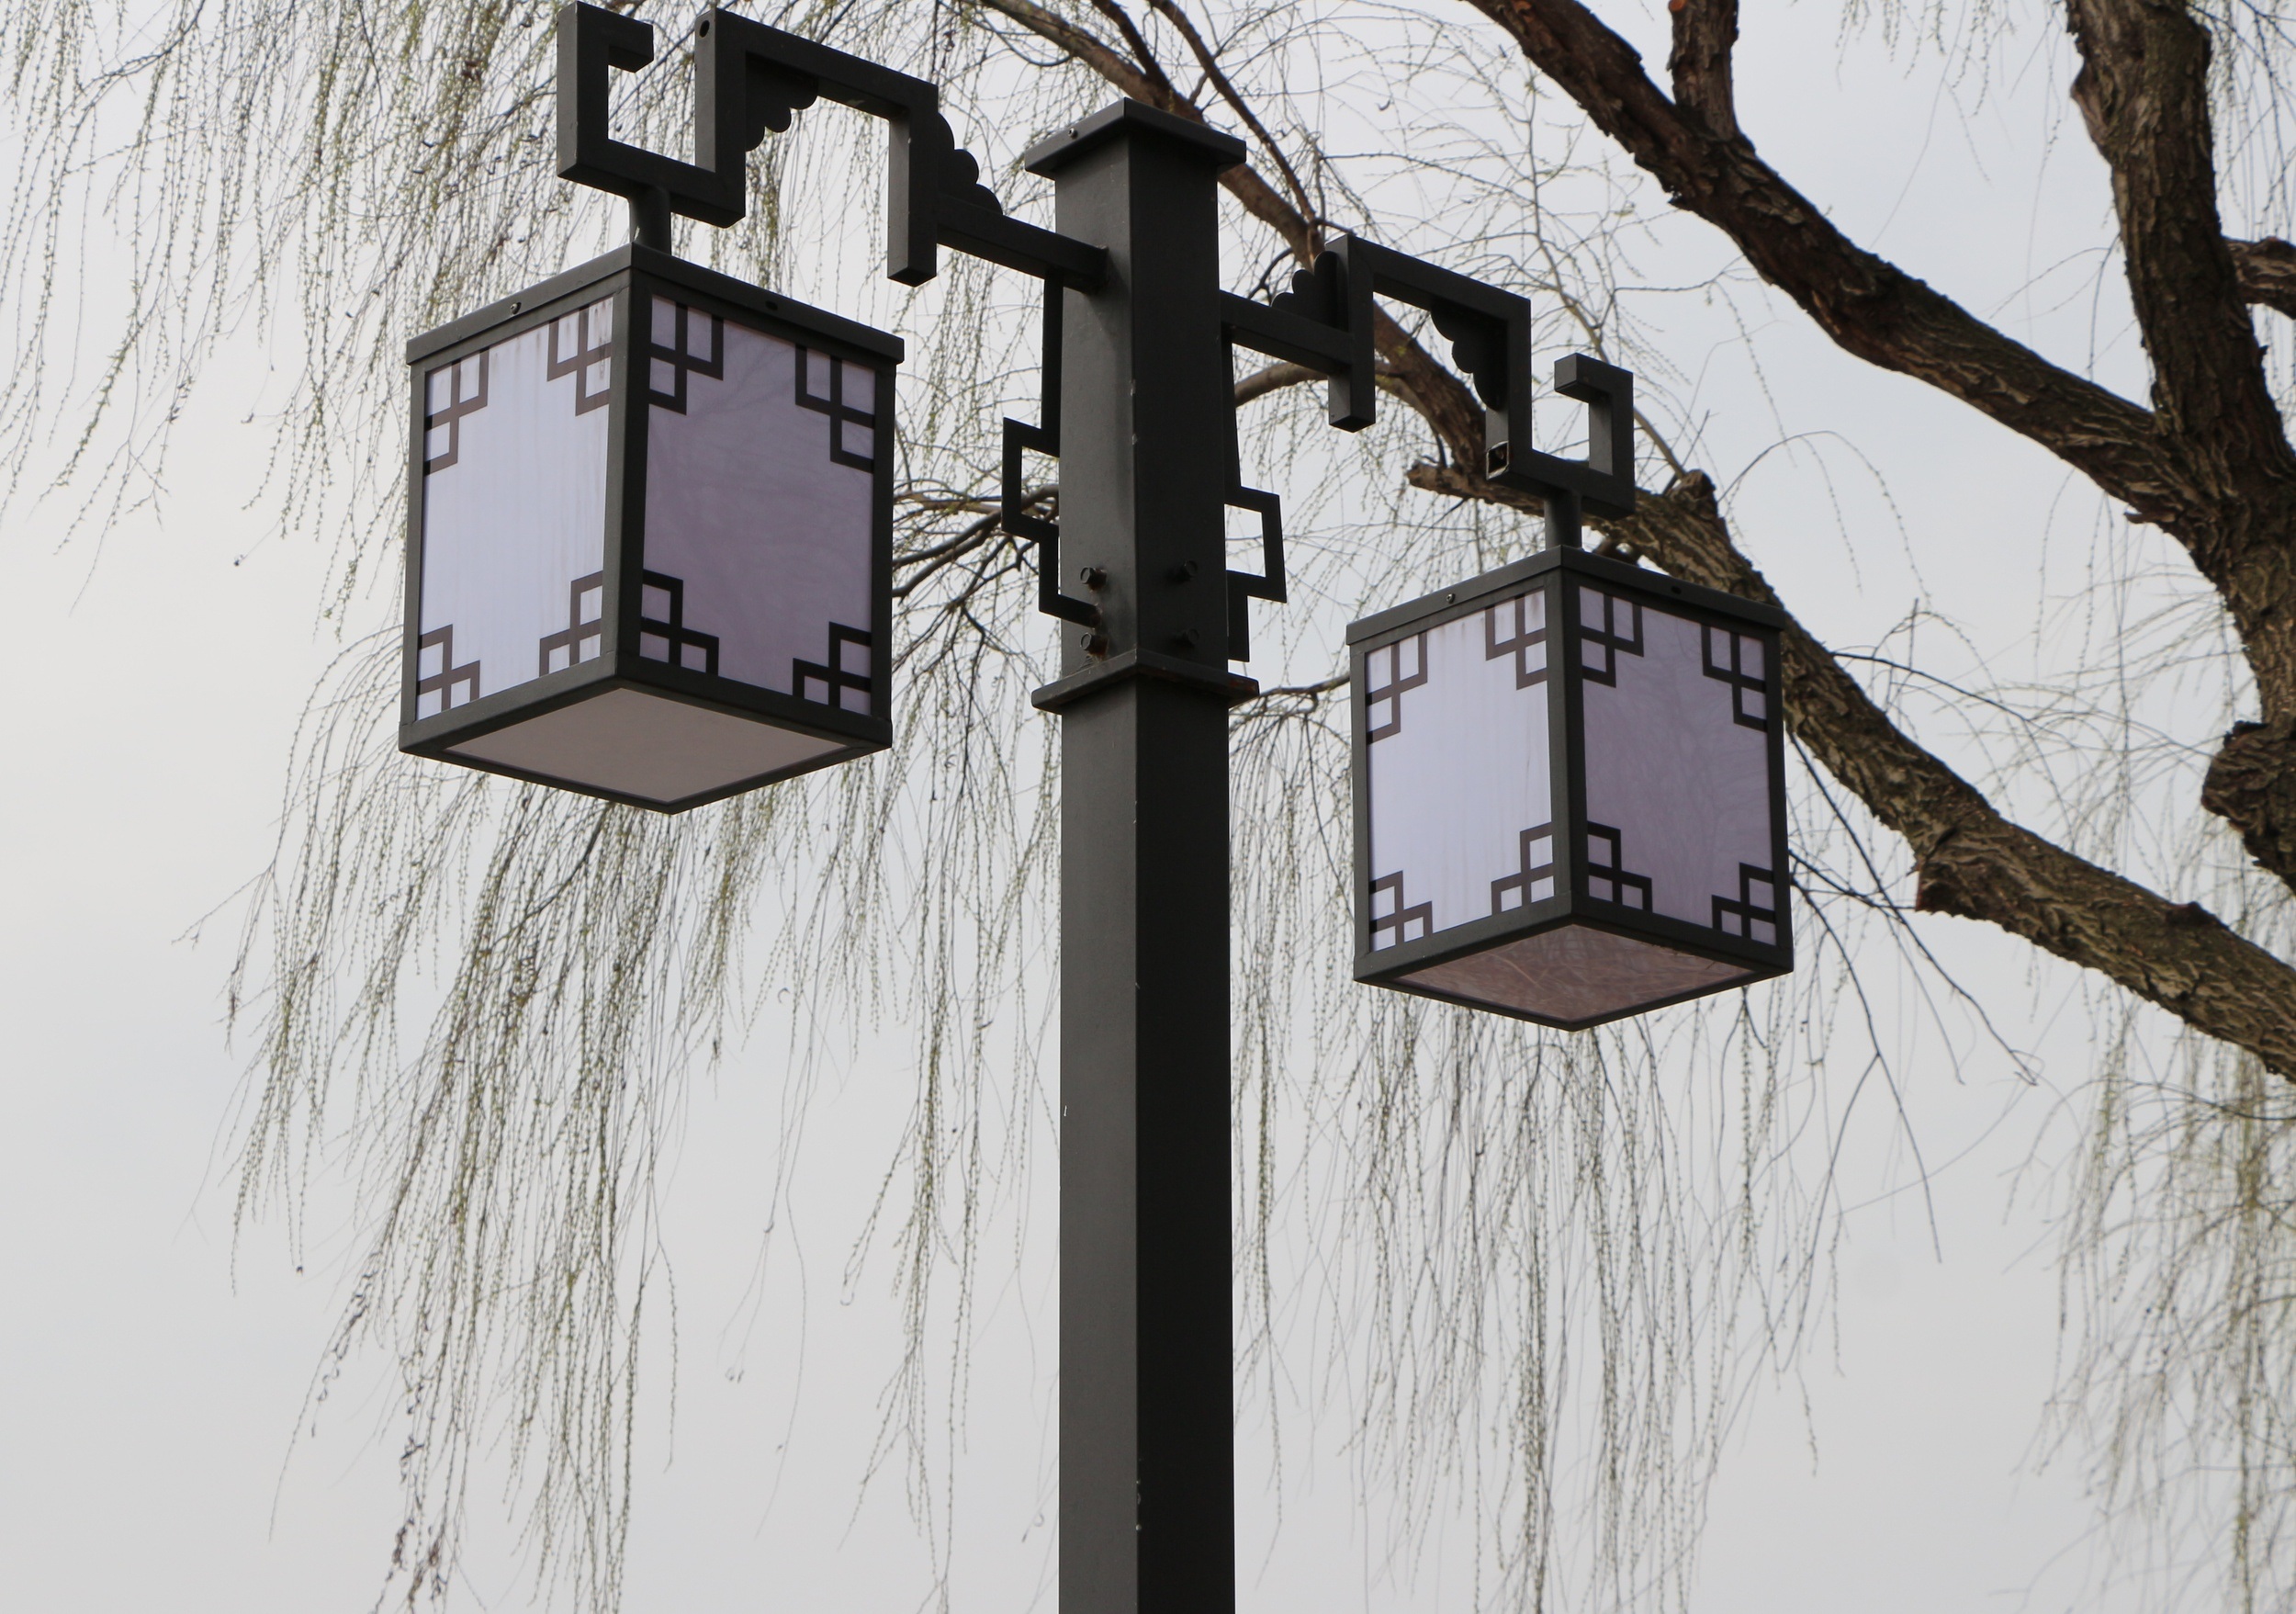
winter, window, wall, spring, color, lighting, street lamp, wicker, interior design, sketch, drawing, withered, image